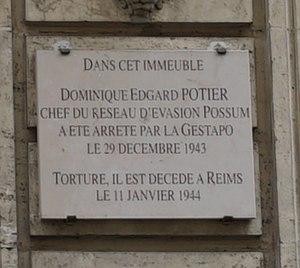
à Reims.
Dominique Edgard Antoine Potier, né à Seraing, le 2 novembre 1903, décédé à Reims, le 11 janvier 1944 était un officier belge de la Force aérienne belge durant la Seconde Guerre mondiale qui prit part à une mission connue sous le nom de Mission Martin en vue de mettre sur pied la Possum line en France et en Belgique. Capturé et torturé par les Allemands, Edgard Potier se donne la mort le 11 janvier 1944.